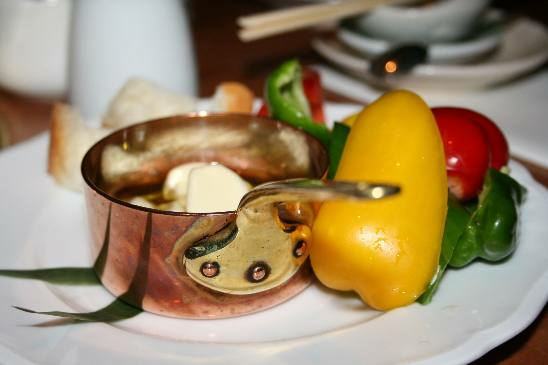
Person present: No